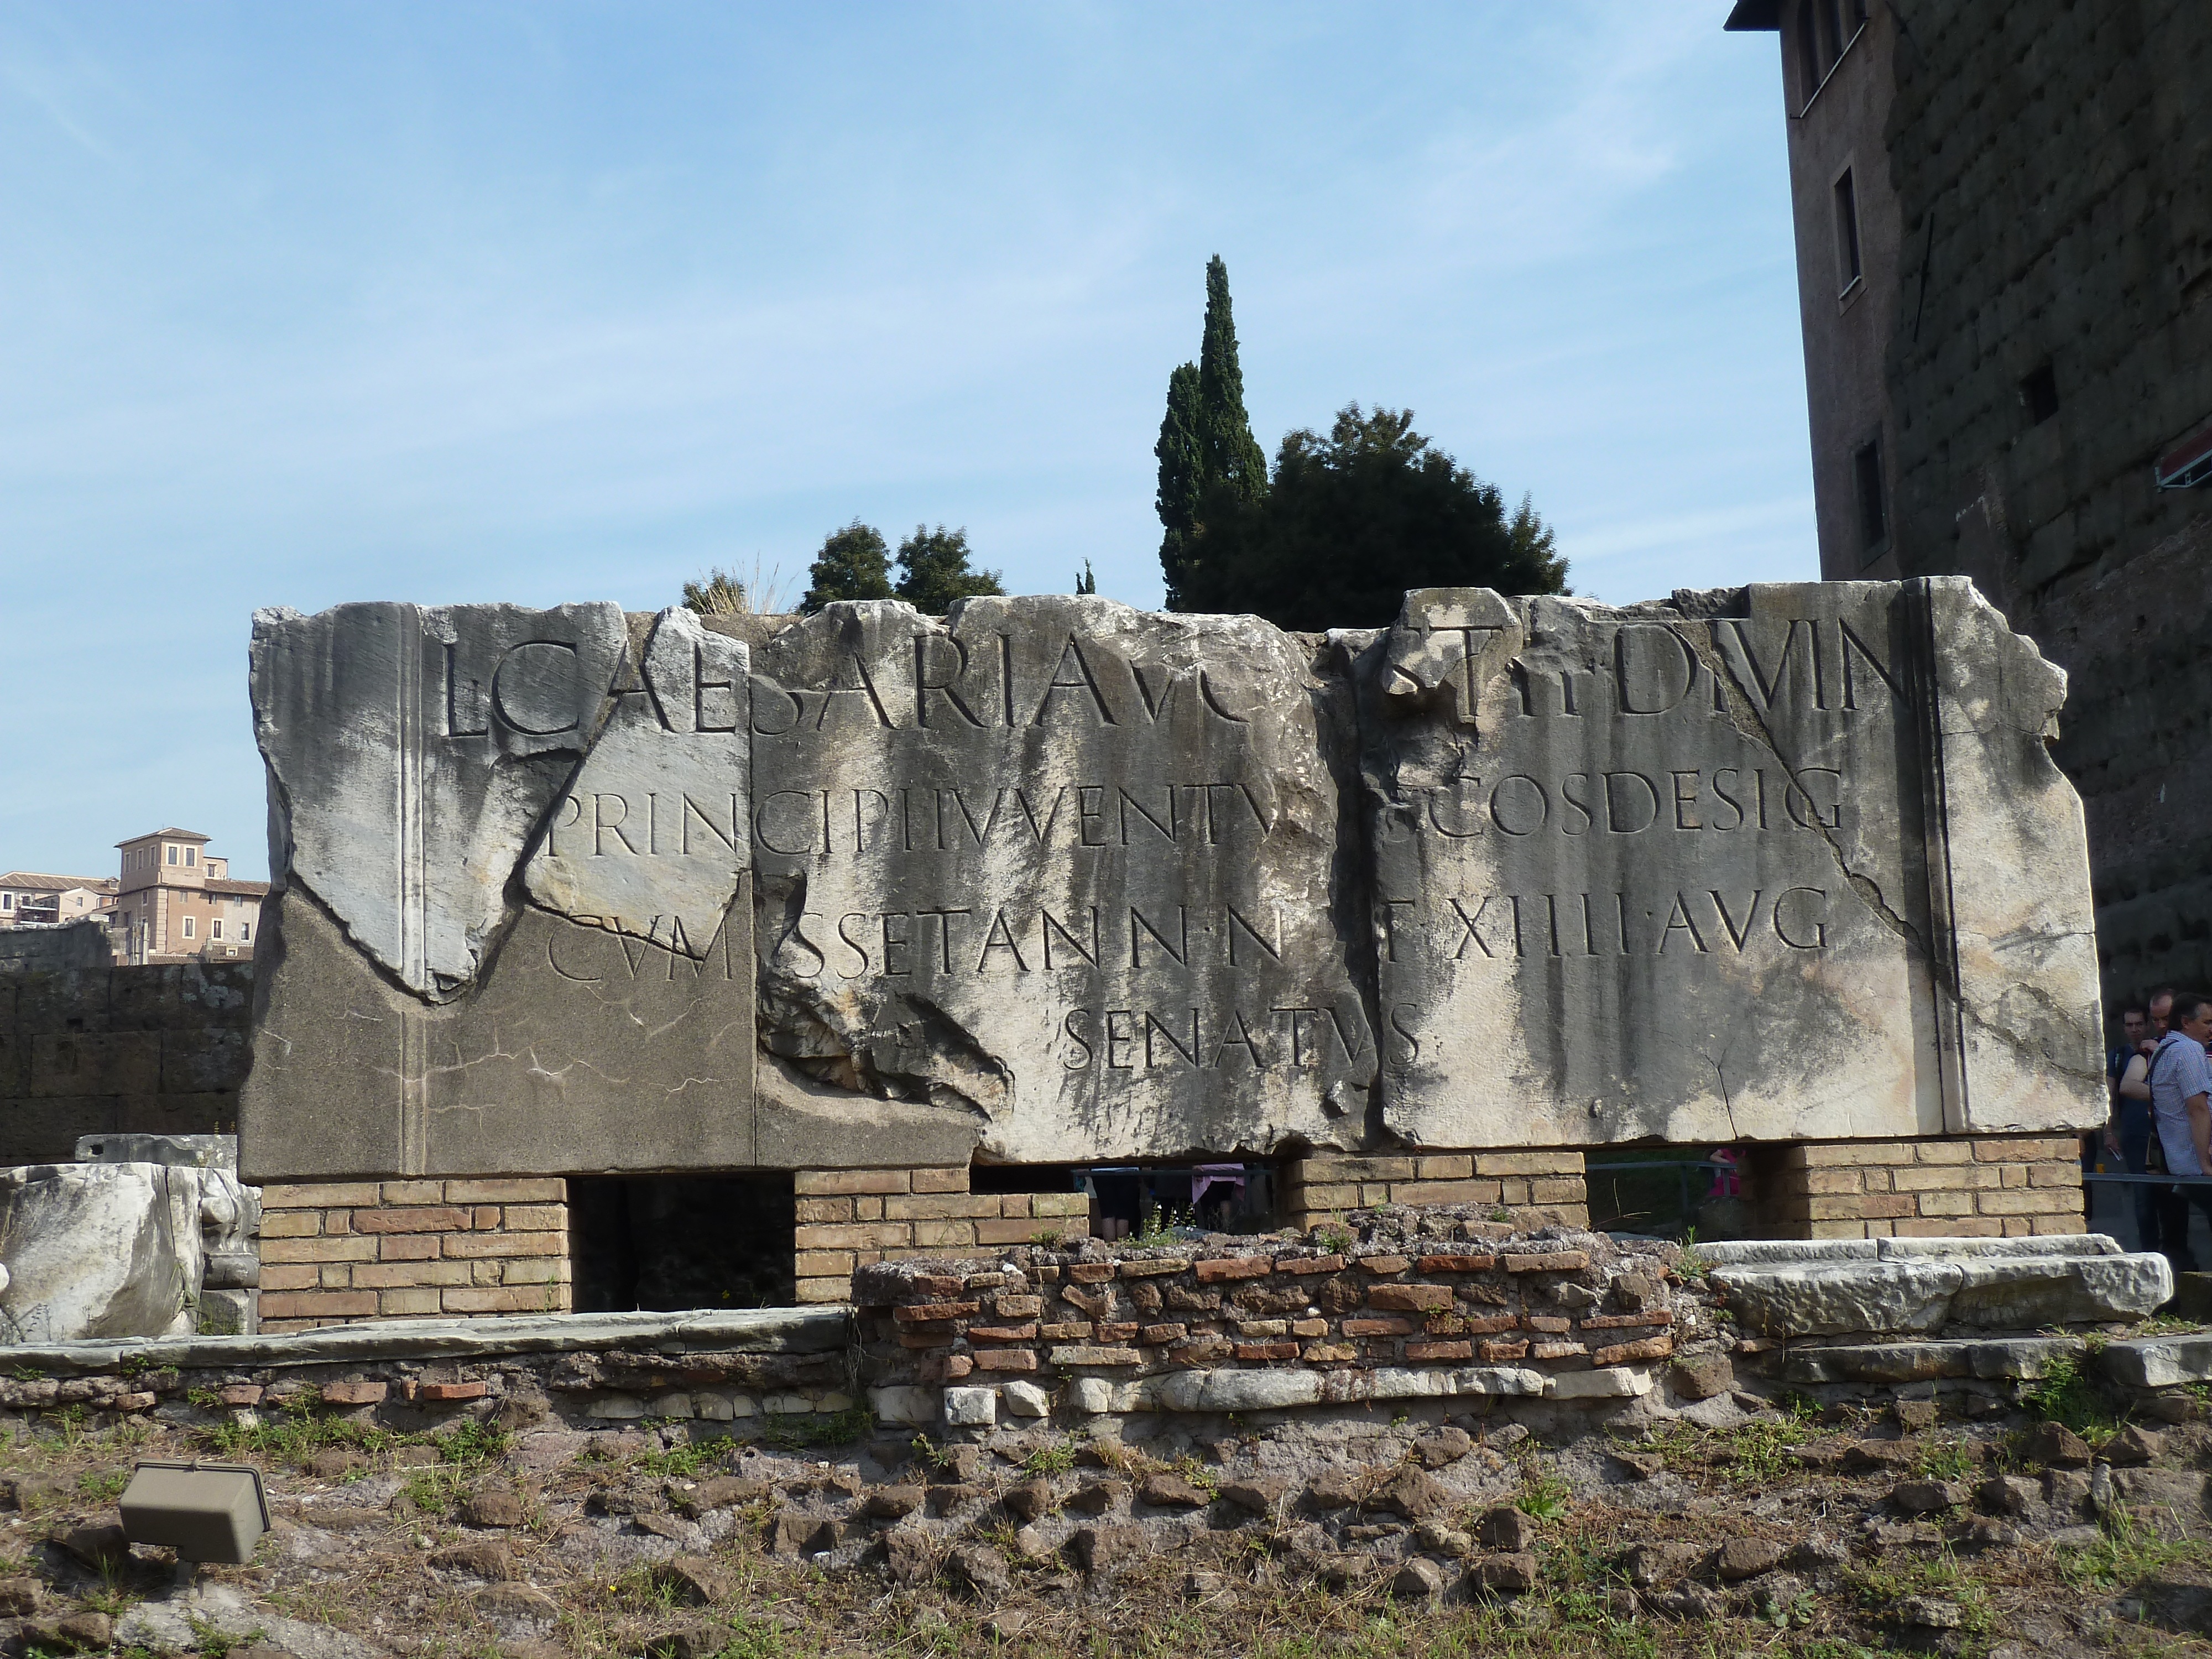
rock, building, wall, monument, landmark, fortification, terrain, ruins, history, monolith, ancient rome, archaeological site, roman ruins, ancient history